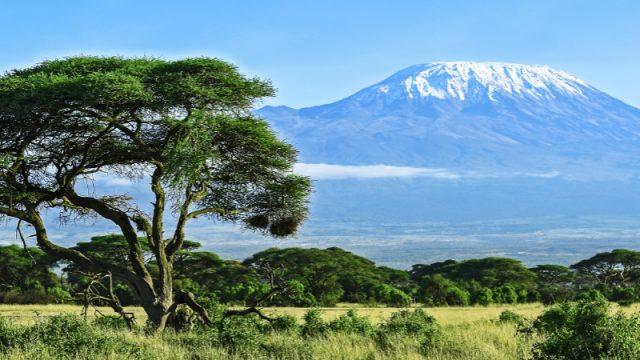
Mandhari ya kuvutia inaonyesha  miti mikubwa yenye majani mabichi ikisimama kwa fahari mbale ya mlima mrefu uliofunikwa na theluji, ikihakisi uzuri wa asili na utofauti wa mazingira ya Tanzania.